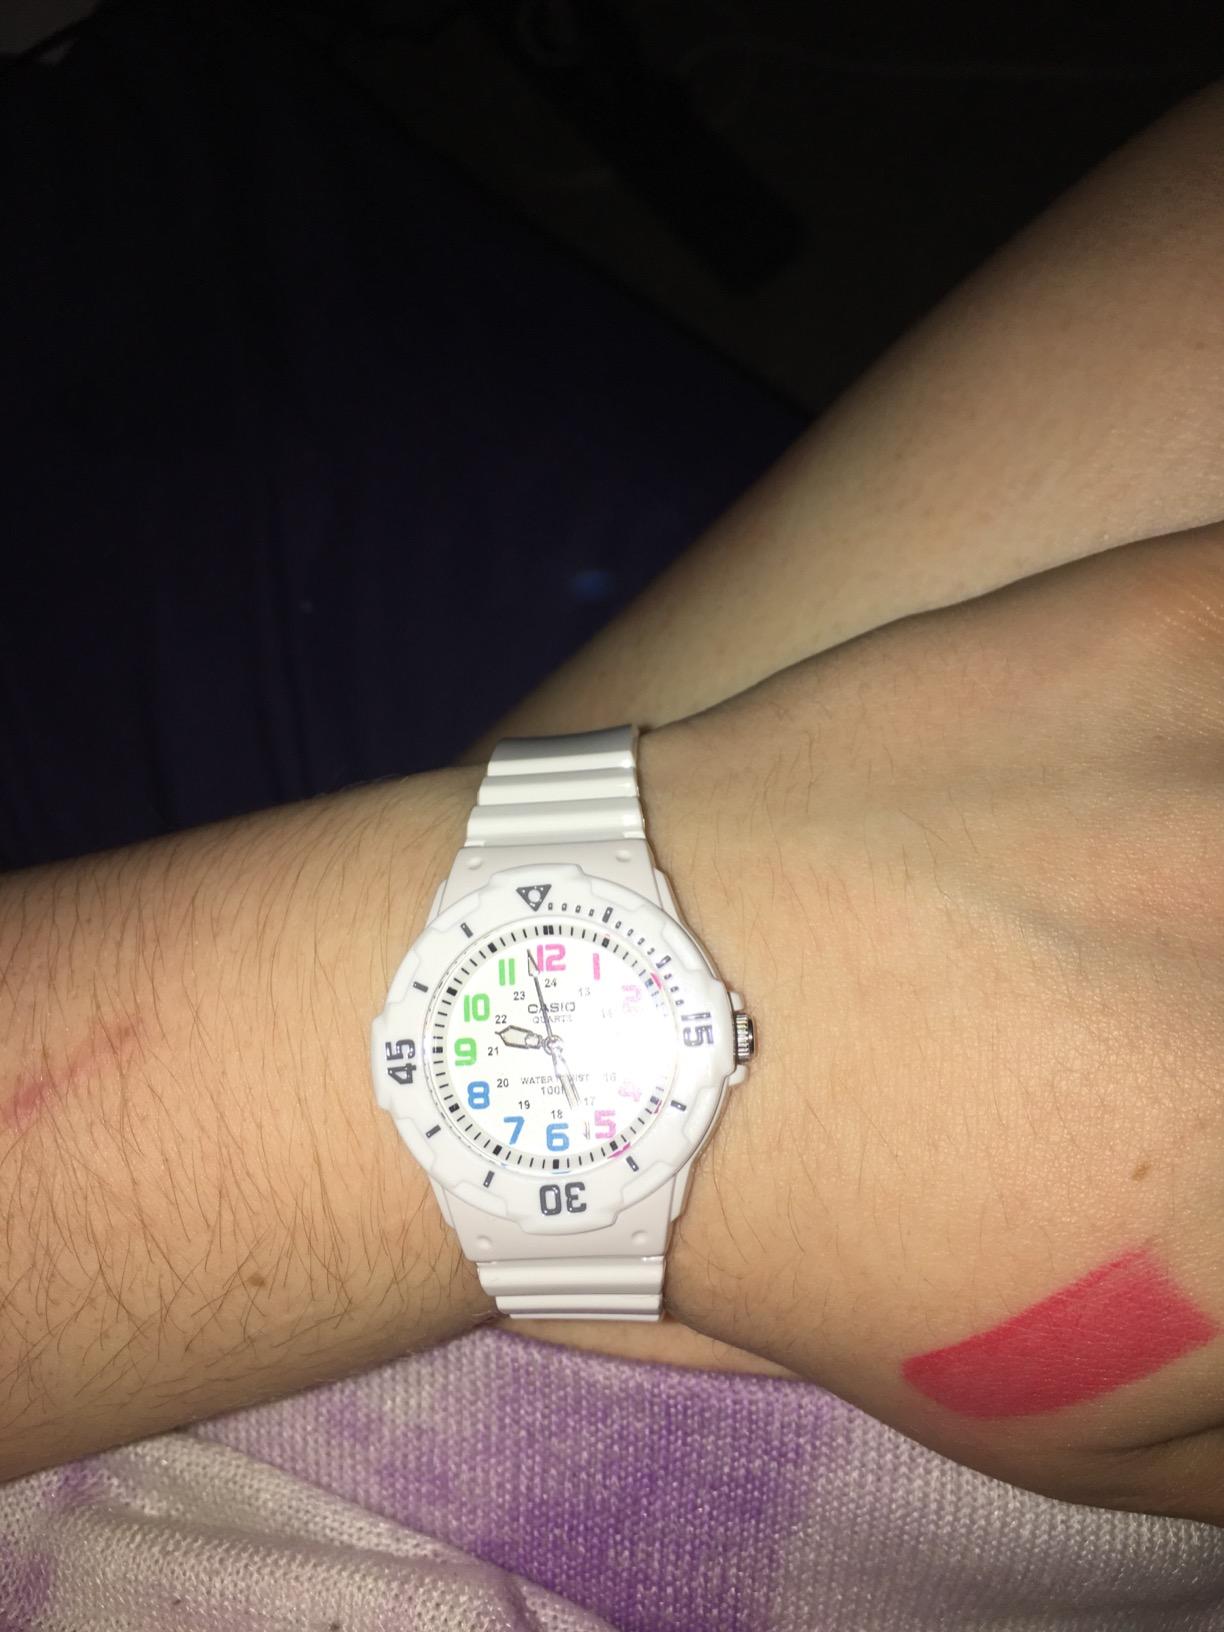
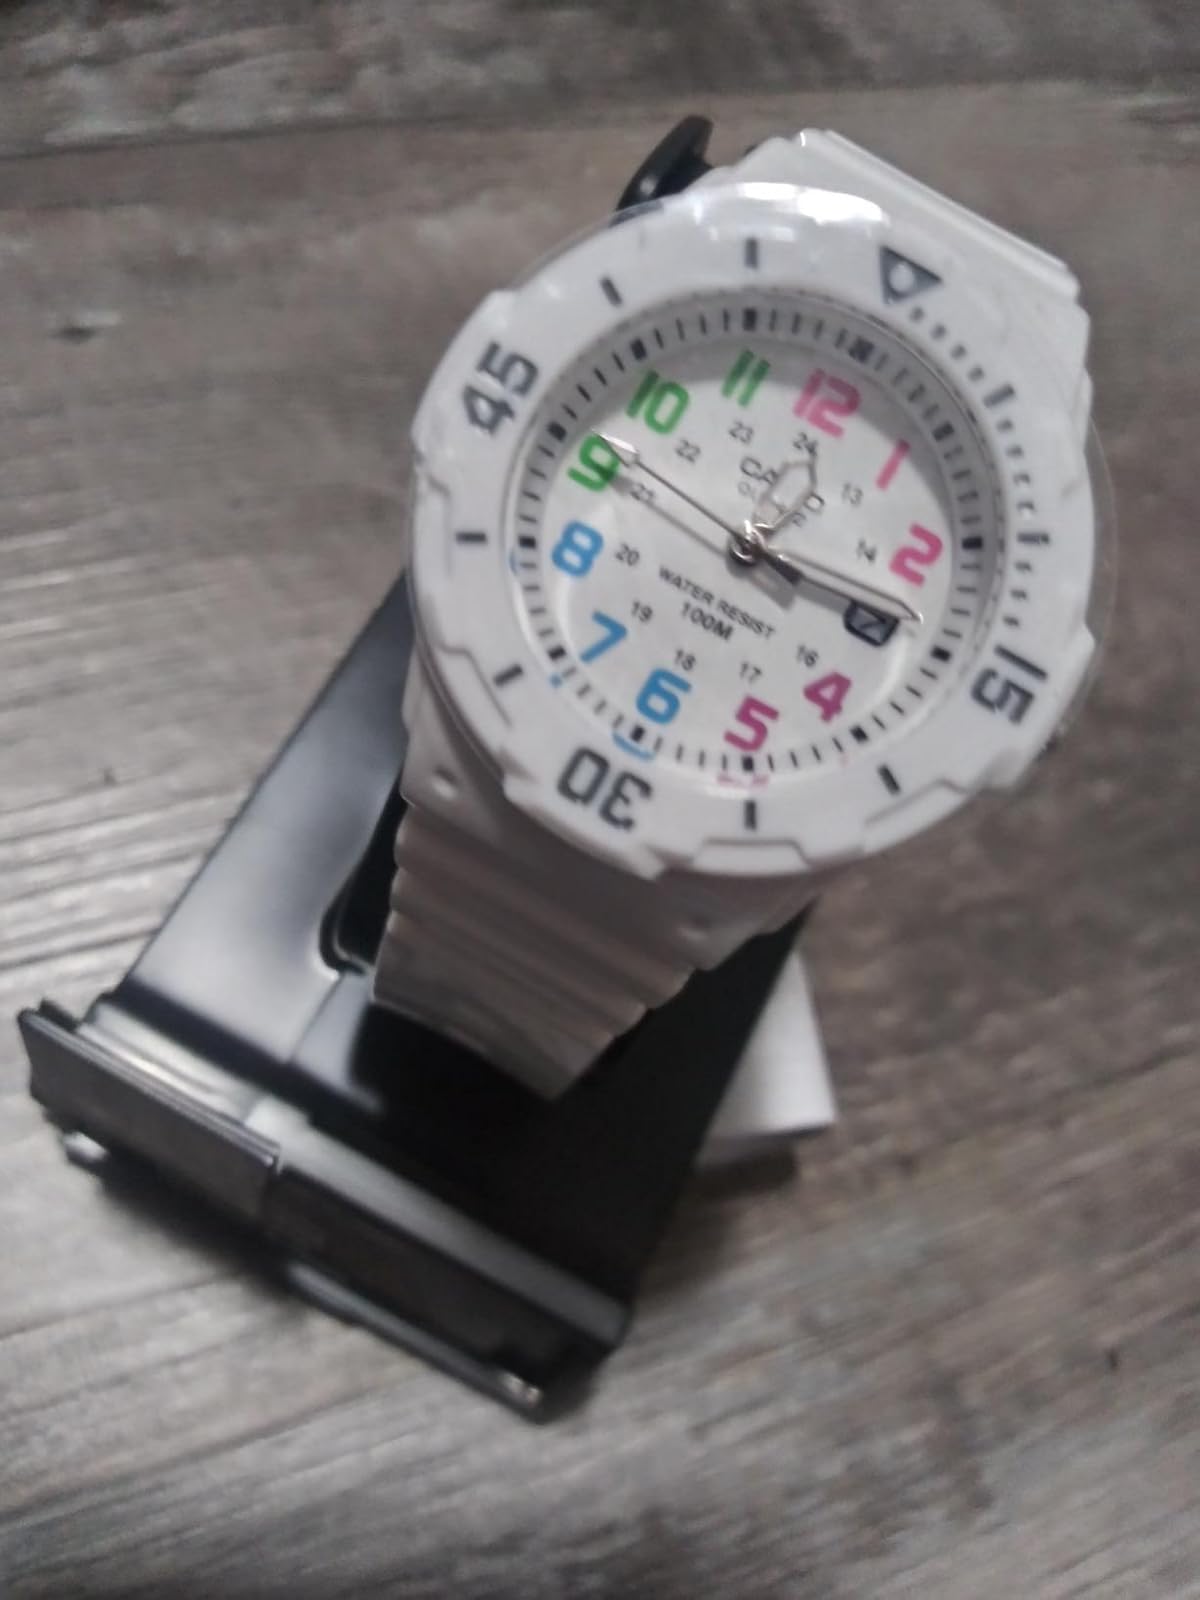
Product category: accessories_watch
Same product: yes